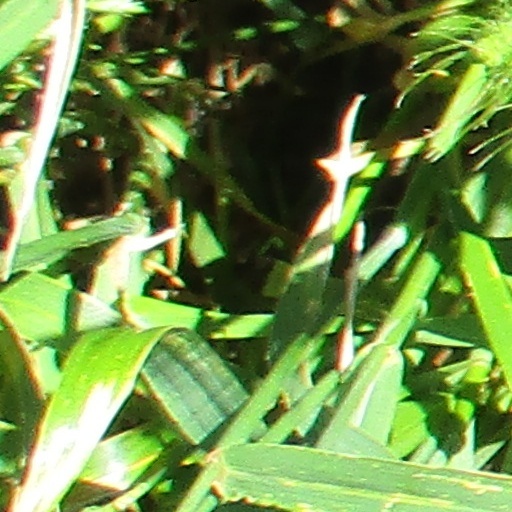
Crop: wheat